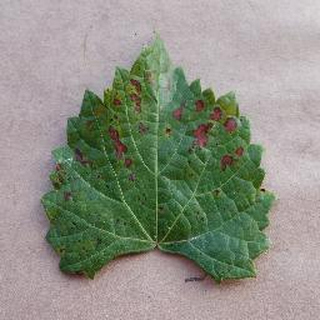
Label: grape_esca_black_measles